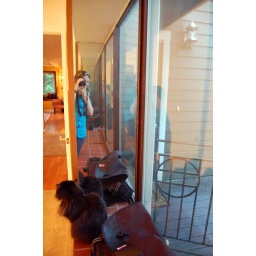
Infinite mirrors in bay window